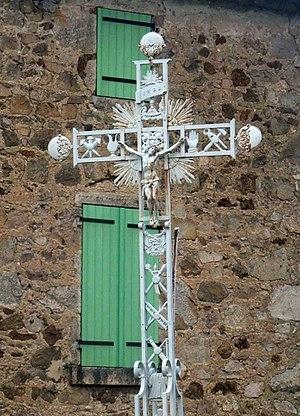
Savas croix des Mariniers
L'église Saint-Julien est érigée dans la commune de Savas, département de l'Ardèche en région Auvergne-Rhône-Alpes. Son architecture de style néogothique est notamment l'œuvre de William Guibert, architecte-voyer de la ville d’Annonay. Ainsi cette église a un point commun avec celle de Toissieu, hameau d’Annonay. L'édifice est situé au cœur du chef-lieu de la commune.